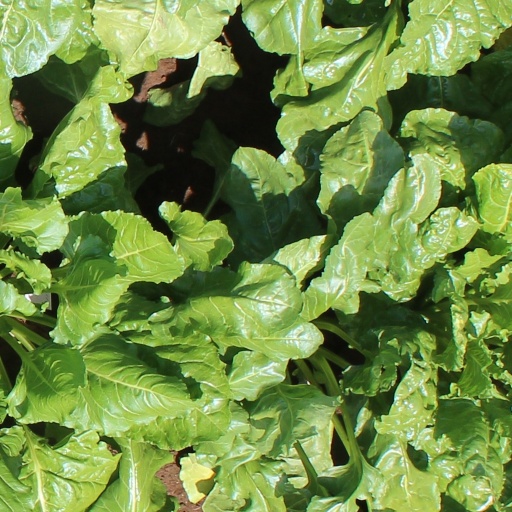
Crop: sugar beet